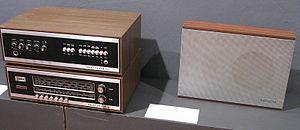
Une chaîne haute-fidélité est un ensemble d'éléments électroniques et acoustiques destinés à la restitution de sources sonores de qualité conforme aux normes Hi-Fi.